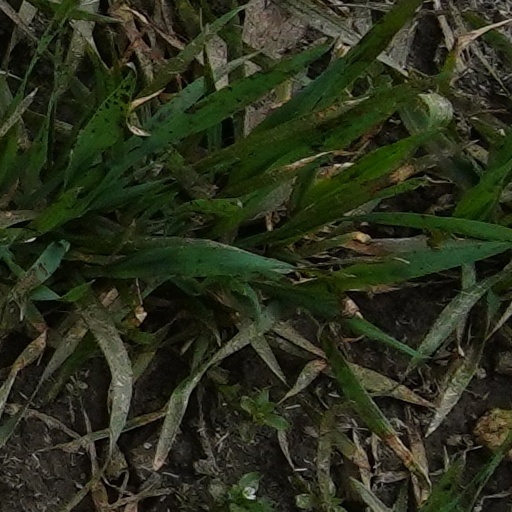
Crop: wheat